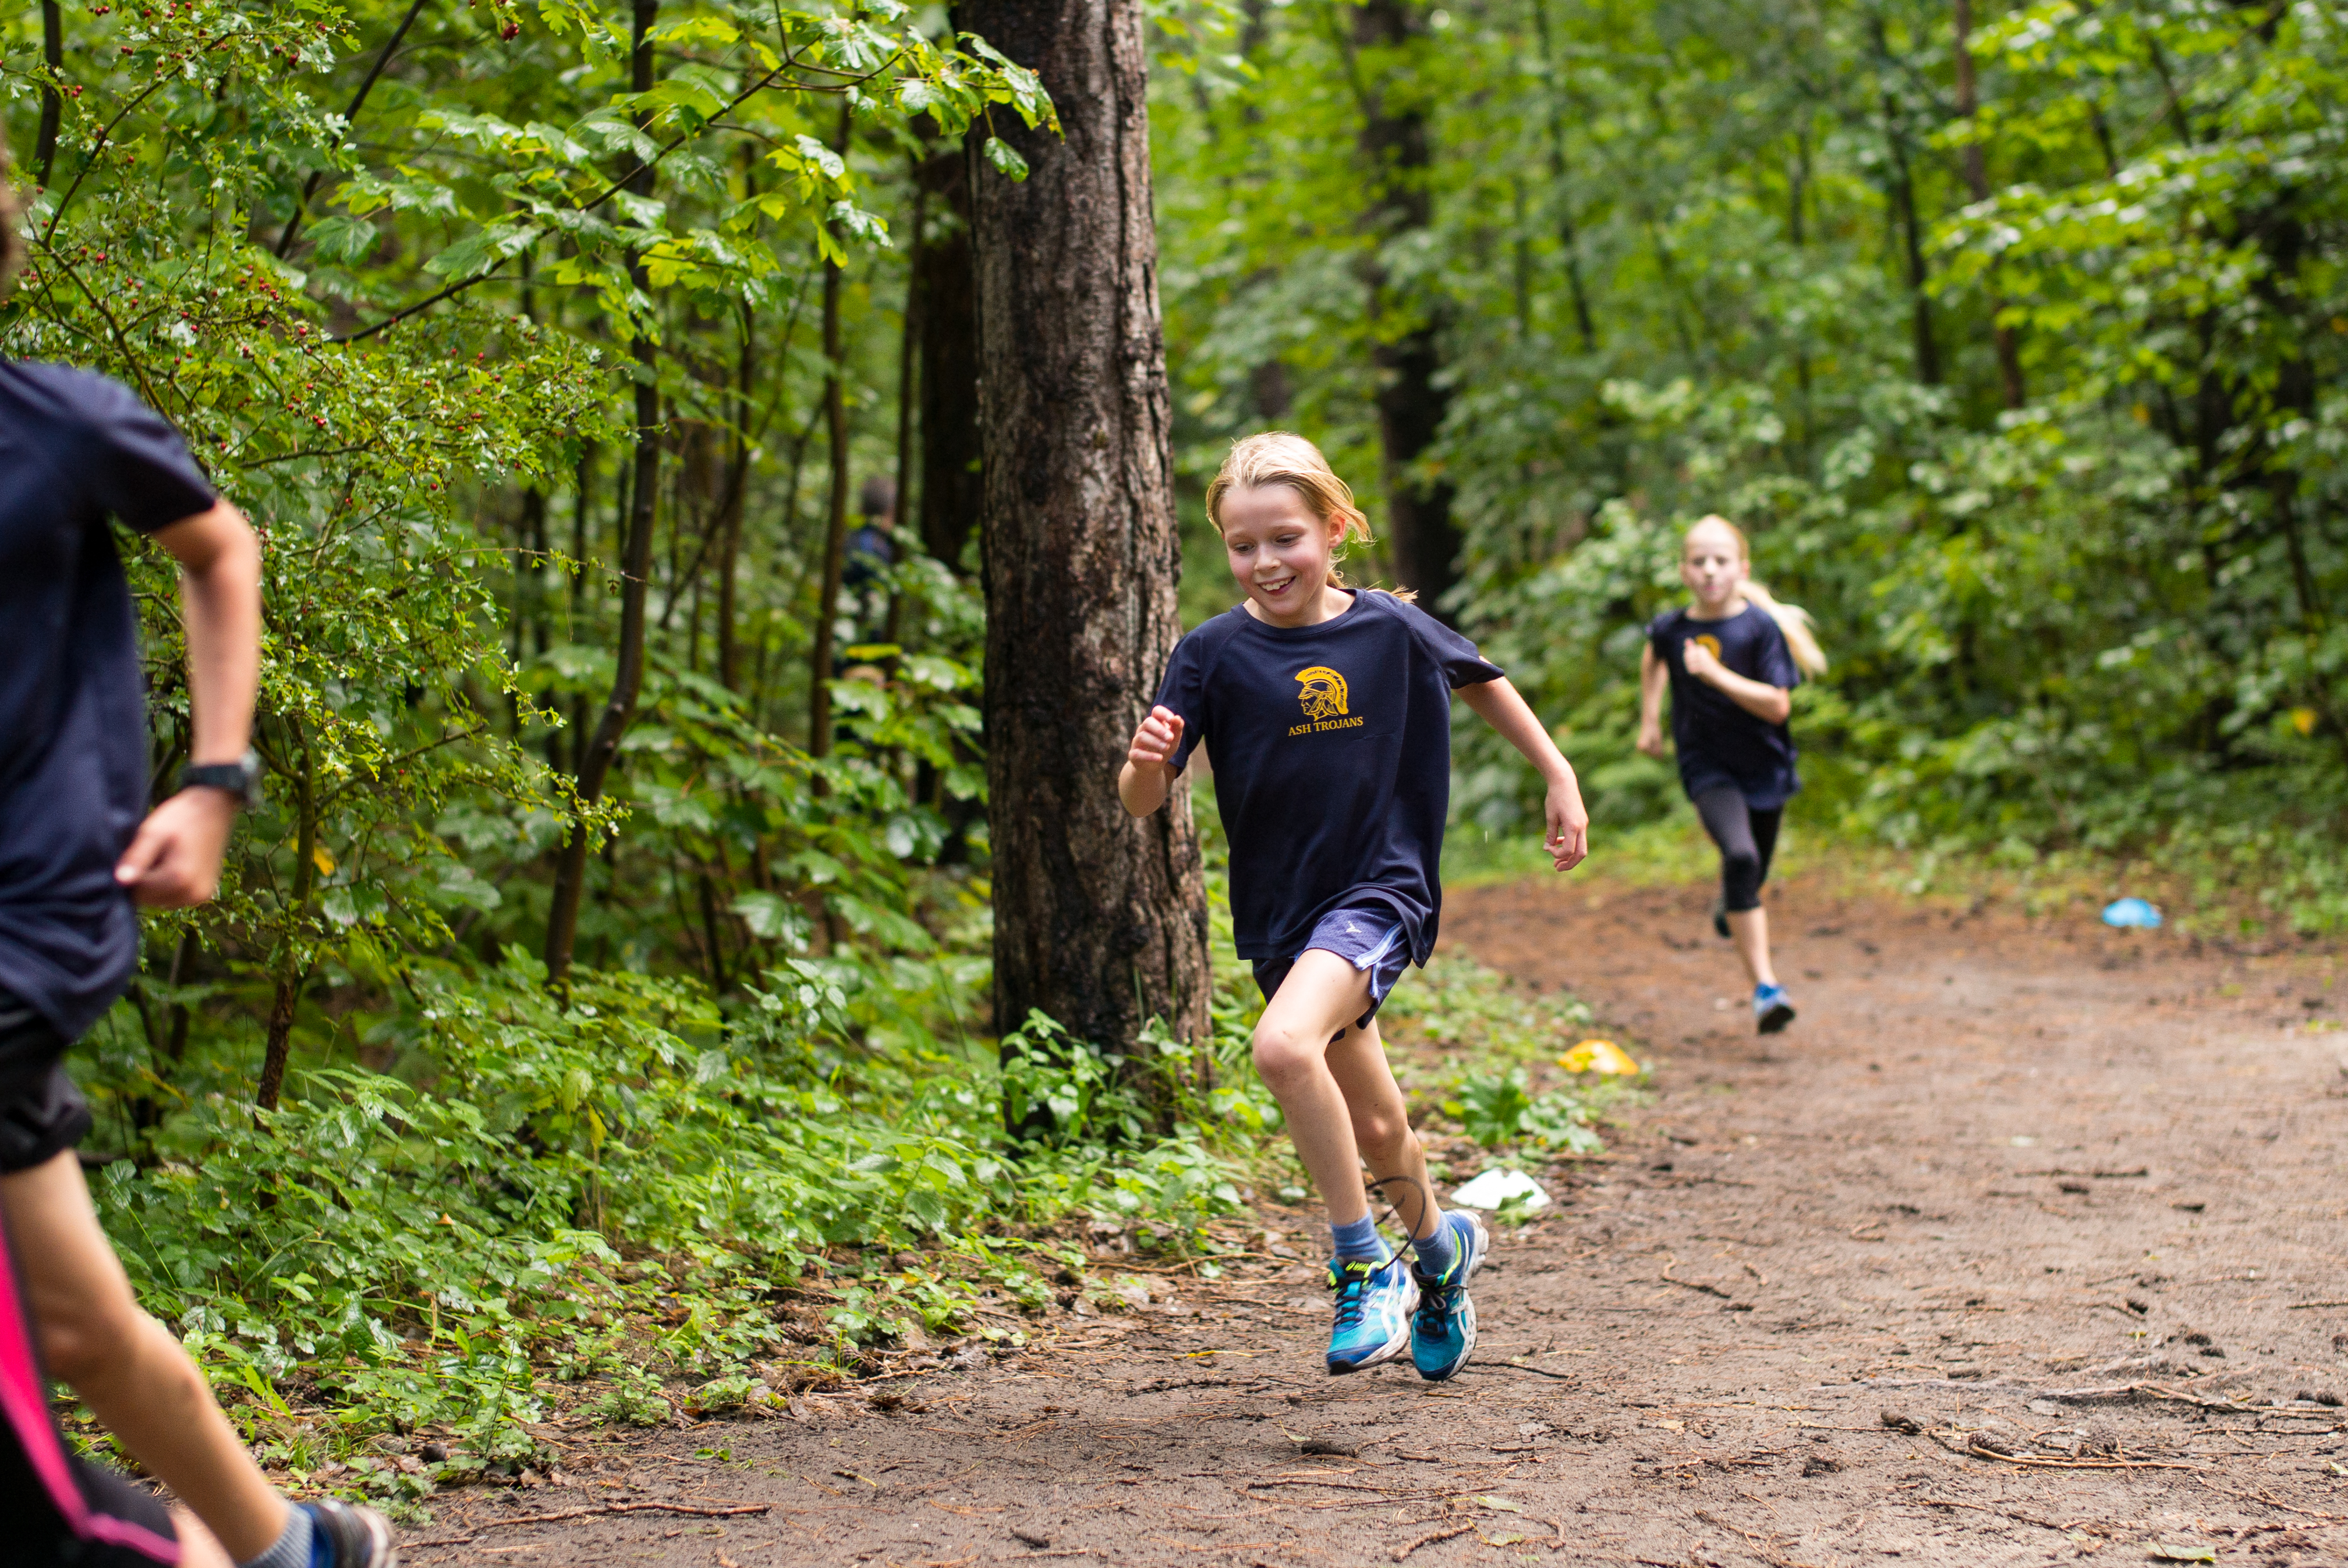
person, trail, running, recreation, jogging, race, sports, endurance, mountain biking, physical exercise, outdoor recreation, human action, endurance sports, ultramarathon, duathlon, cross country running, cross country cycling